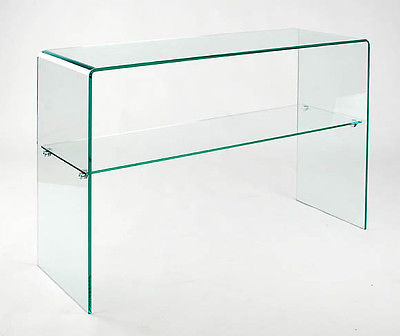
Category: table